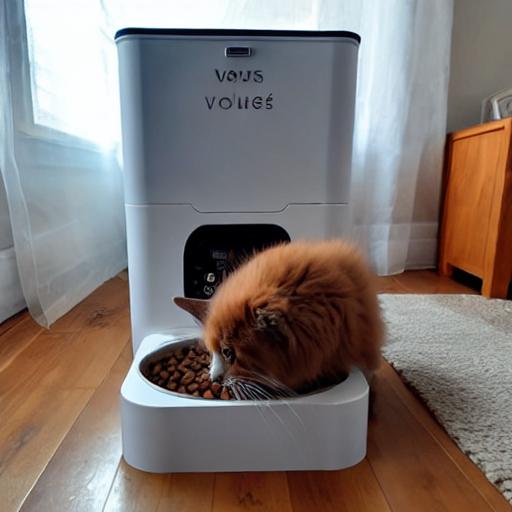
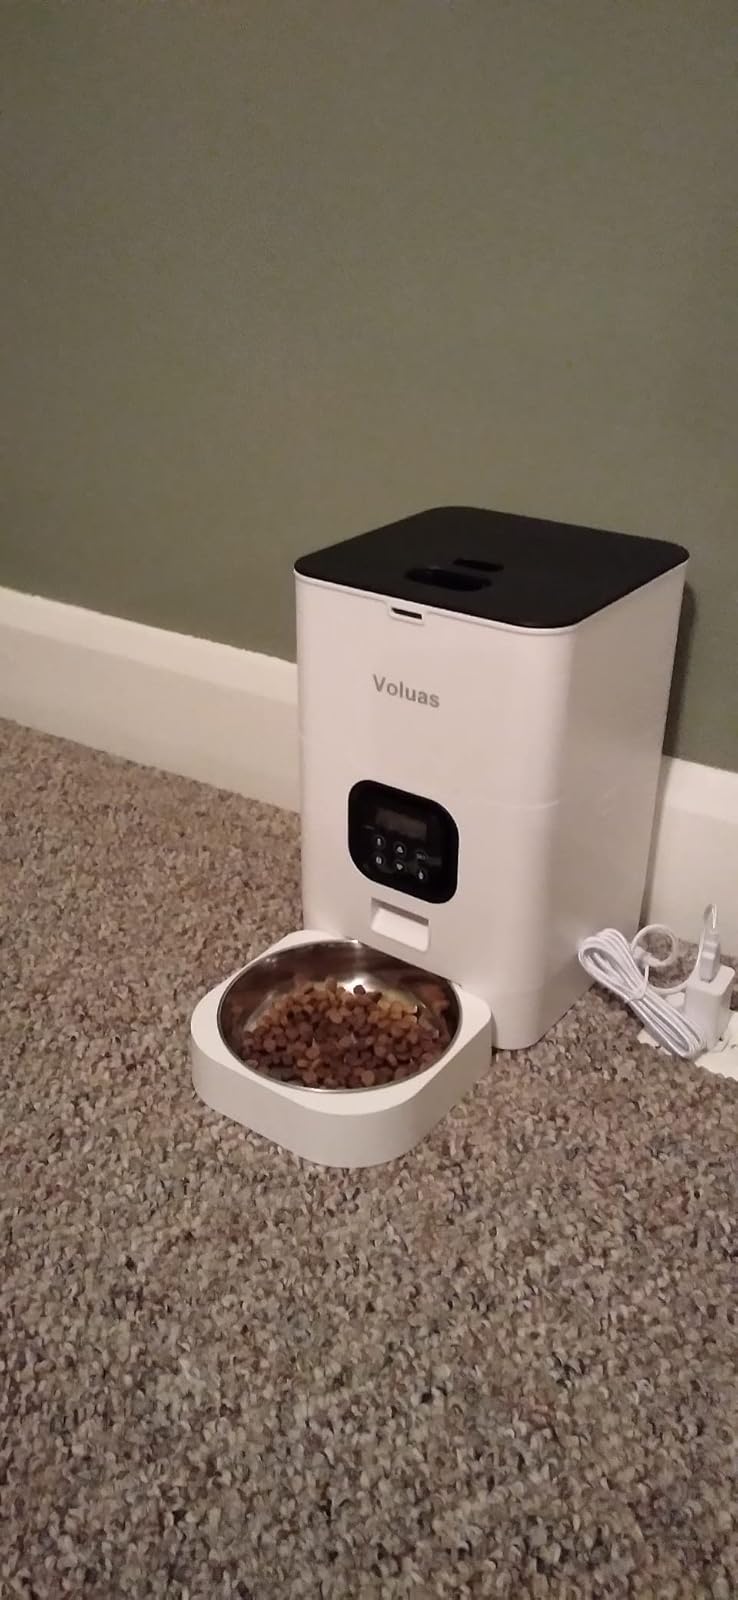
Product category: items_feeder
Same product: no